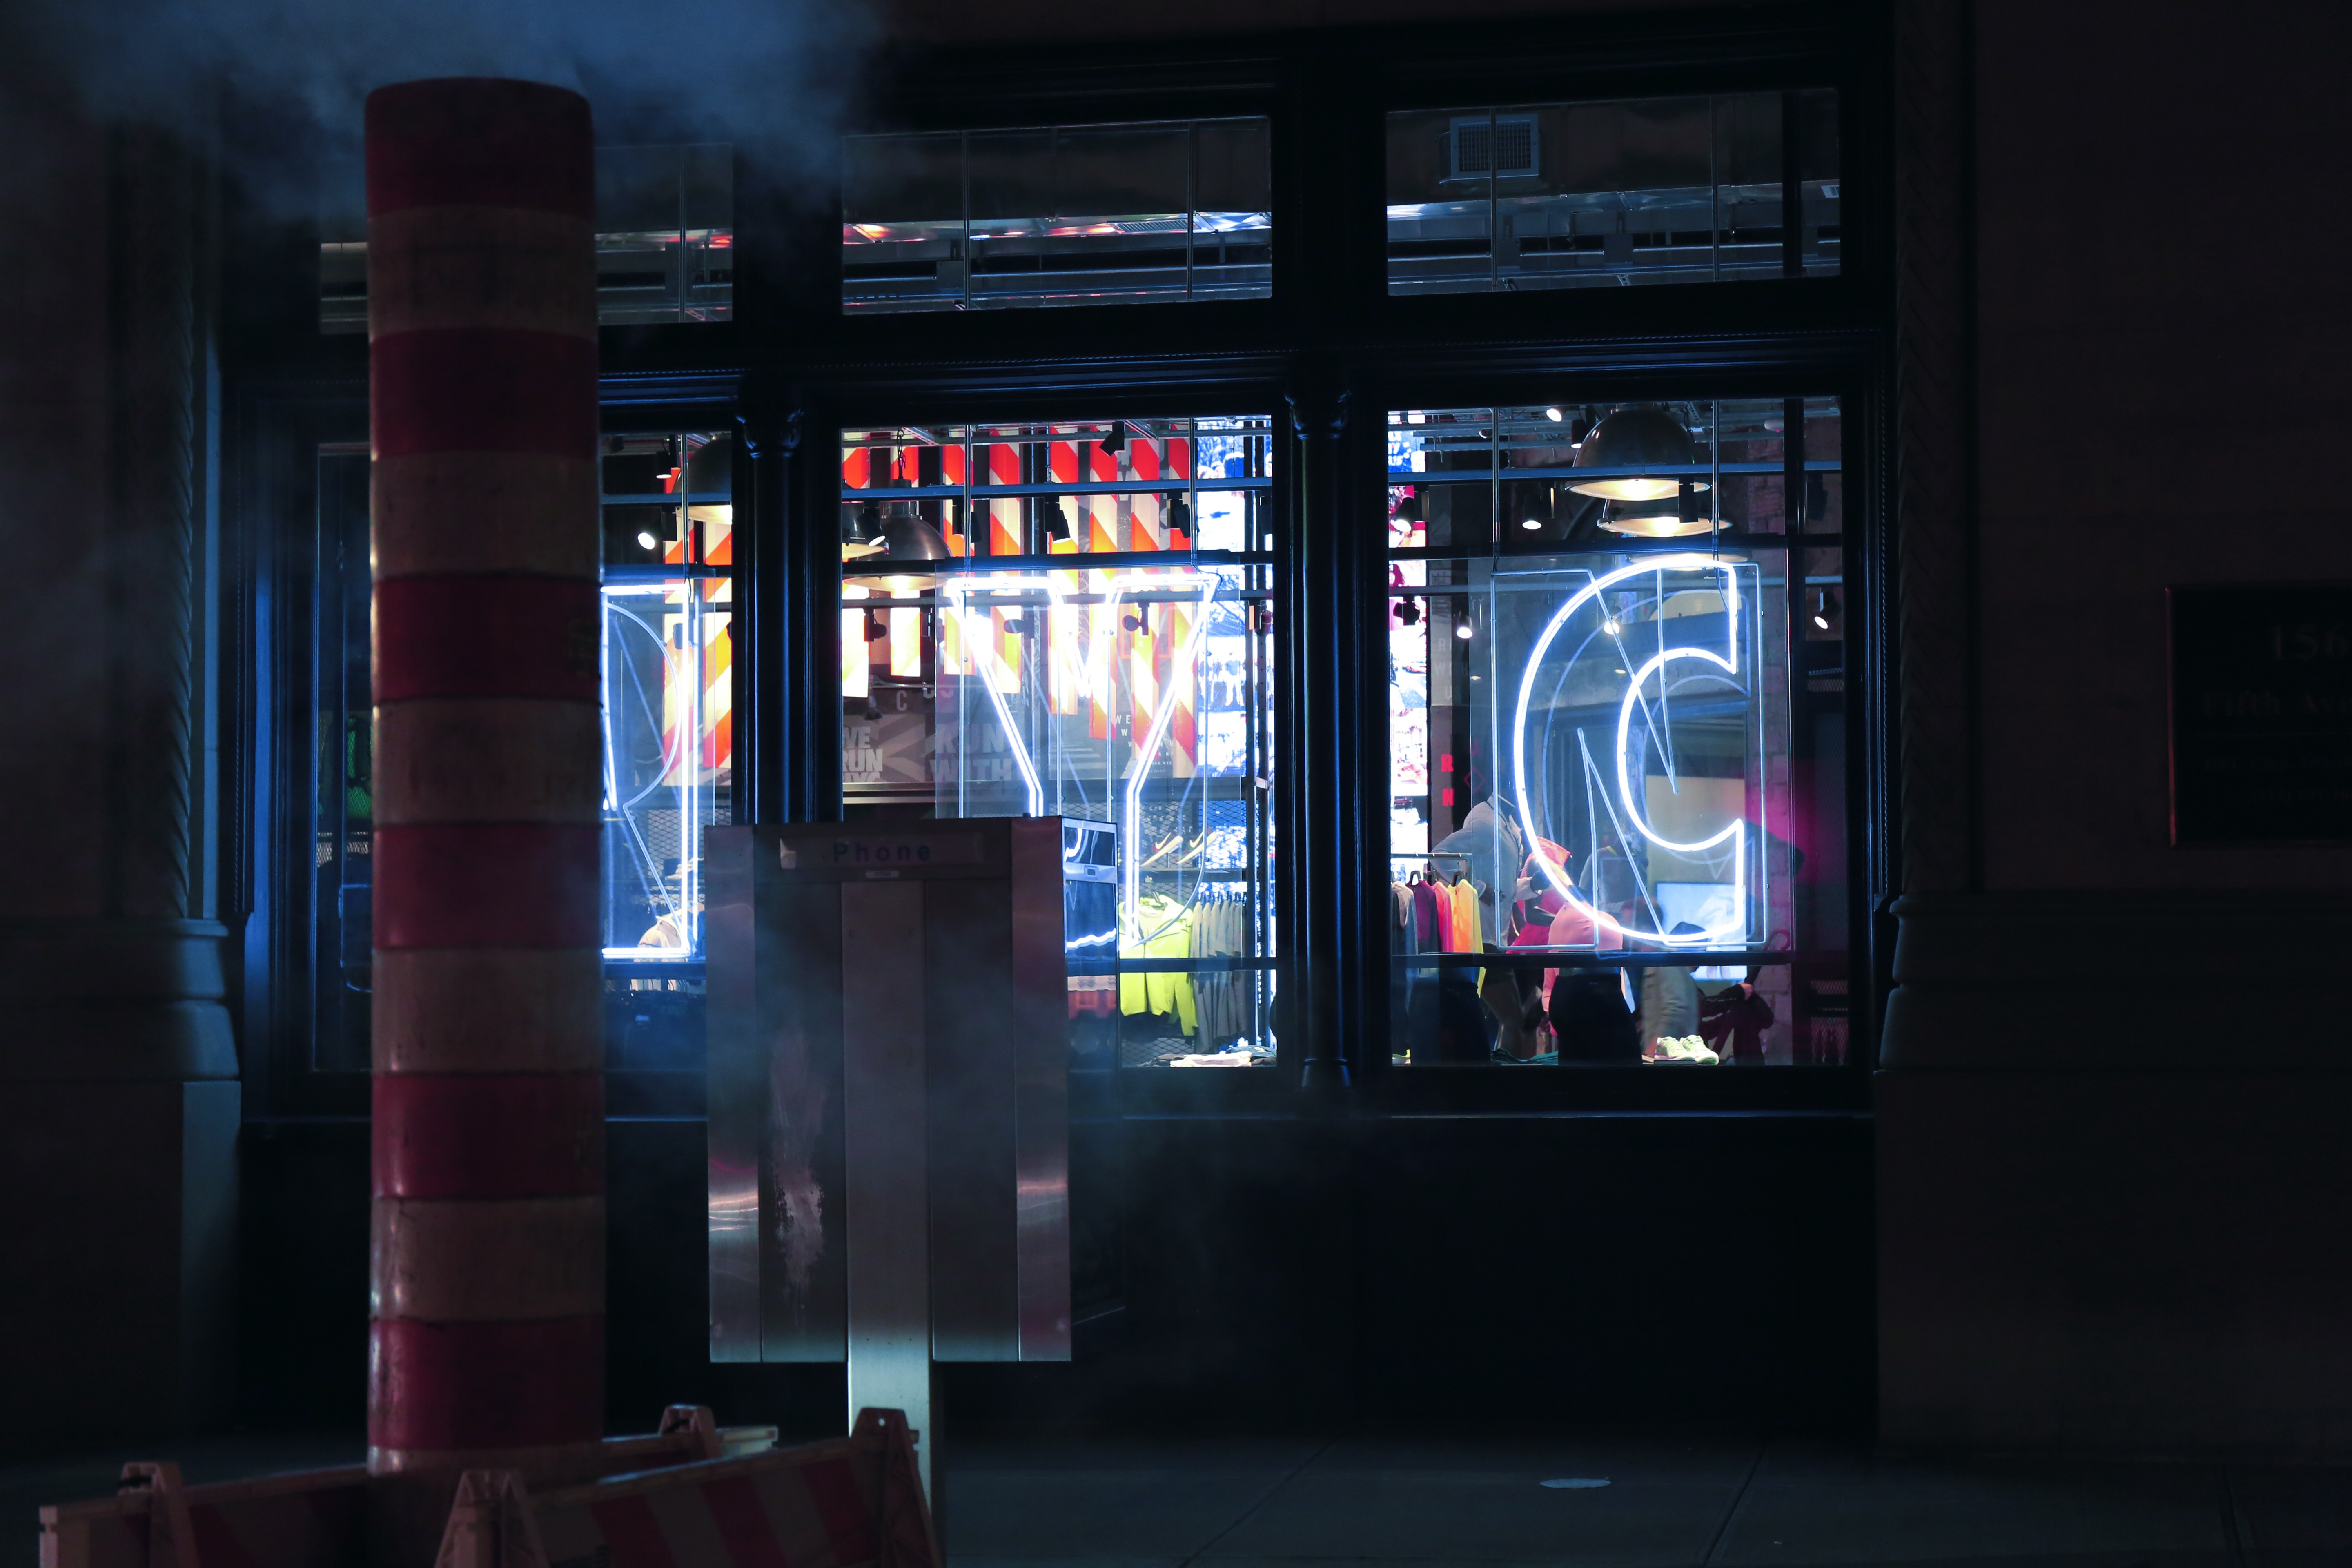
light, night, bar, color, darkness, interior design, screenshot, display window, display device